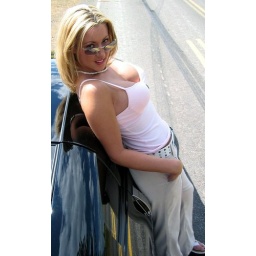
Posing by the car in a pink tank and khakis